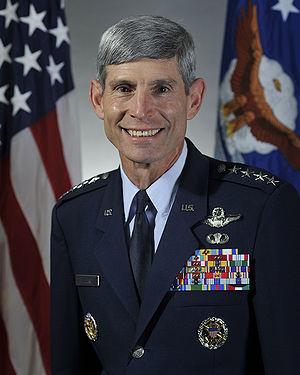
Le chef d'état-major de l'armée de la Force aérienne des États-Unis est un général 4 étoiles, subordonné direct du secrétaire à la Force aérienne. Il est membre du Joint Chiefs of Staff. Il est nommé par le président des États-Unis, sa nomination est ensuite validée par le Sénat.